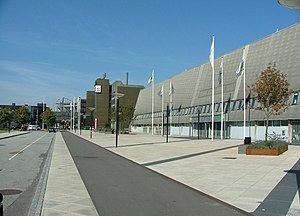
EM i håndbold 2014 (mænd) / Spillesteder
Europamesterskabet i håndbold 2014 for mænd var det 11. EM i håndbold for mænd, og blev afviklet i Danmark i perioden 12. – 26. januar 2014. Danmark blev af EHF tildelt værtsskabet den 25. september 2010. Danmark vandt værtsskabet i konkurrence med et kombineret ungarsk/kroatisk bud. Turneringen blev vundet af Frankrig, der vandt finalen med 41-32 over de forsvarende europamestre fra Danmark.